Confederate Memorial (Arlington National Cemetery)

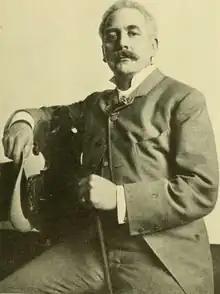
Moses Ezekiel in 1914.

Stone stepped down as both UDC and ACMA President in October 1909. One of her last acts was to propose the appointment of a memorial design committee. She suggested creating a seven-member committee and offered for the delegates' consideration the names for six people who might serve on the committee. She asked the UDC convention to ratify her choice as well as pick a seventh member to act as chair. The convention approved her resolution, and selected Stone as the seventh member. Sources vary as to who was on the design committee. According to Herbert, the six members included Mrs. Marion Butler, Hilary A. Herbert, Mrs. Thomas W. Keith, the Rev. Dr. McKim, Judge Seth Shepard, and Wallace Streater. Cornelia Branch Stone provides almost the same list, but omits Herbert and includes Mrs. Virginia Faulkner McSherry.